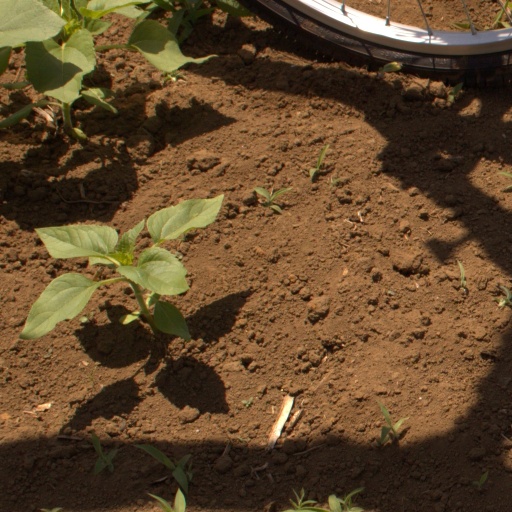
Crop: Jerusalem artichoke